Zinga, Lobaye

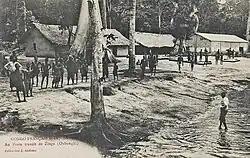
Zinga around 1900

France seized Zinga from Germany on 8 August 1914. In the 1920s, the French colonial government built a 6 KM railway line linking Zinga and Mongo. However, the railways stop operating in 1960. The former railway was added to the UNESCO World Heritage Tentative List on April 11, 2006 in the Cultural category.